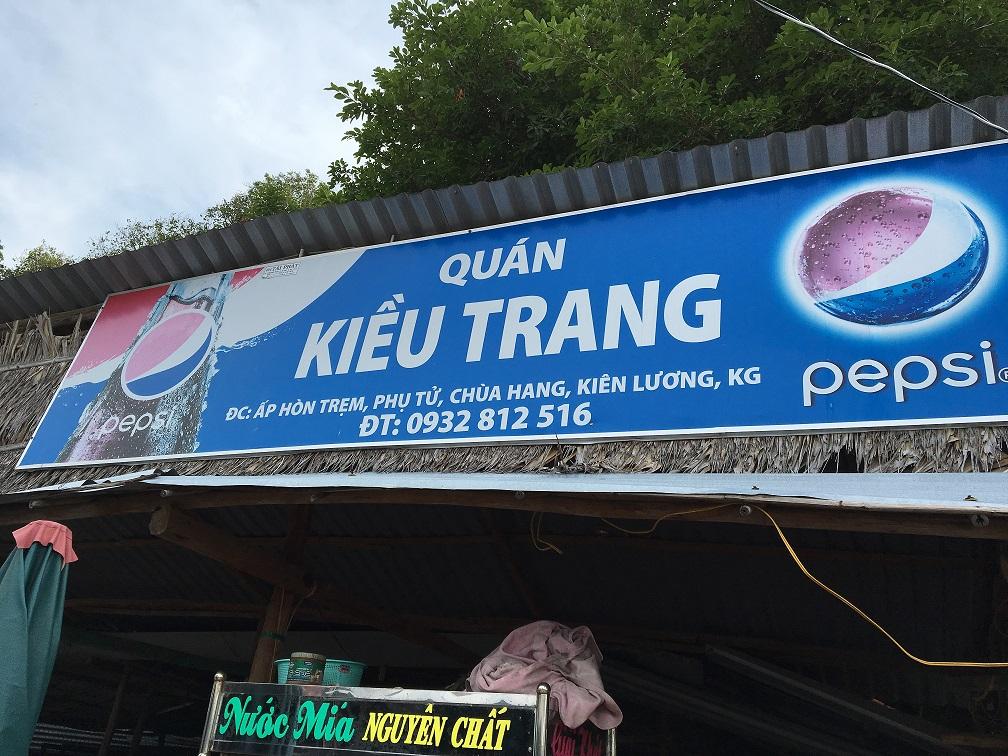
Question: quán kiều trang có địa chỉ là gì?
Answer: ấp hòn trẹm, phụ tử, chùa hàng, kiên lương, kg